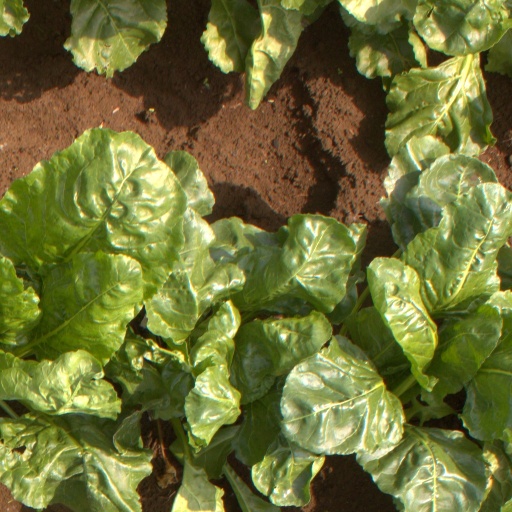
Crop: sugar beet